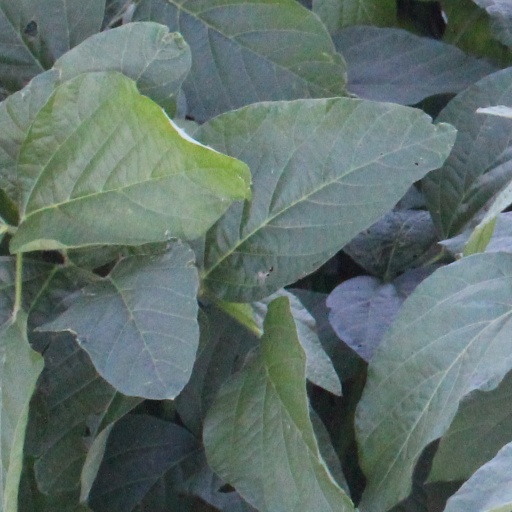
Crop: soybean